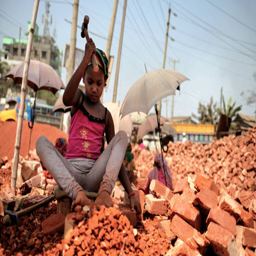
a child girl breaks brick beside the road .